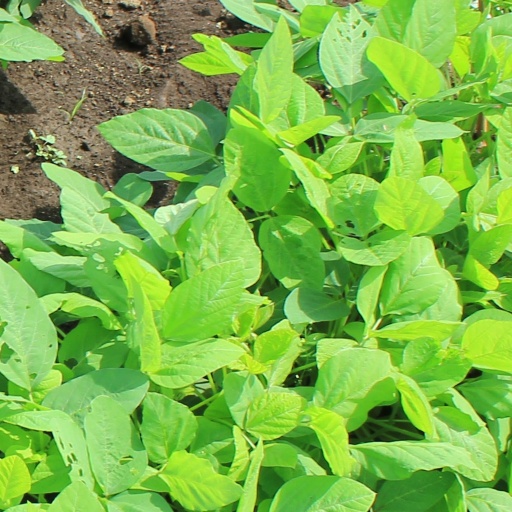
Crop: soybean